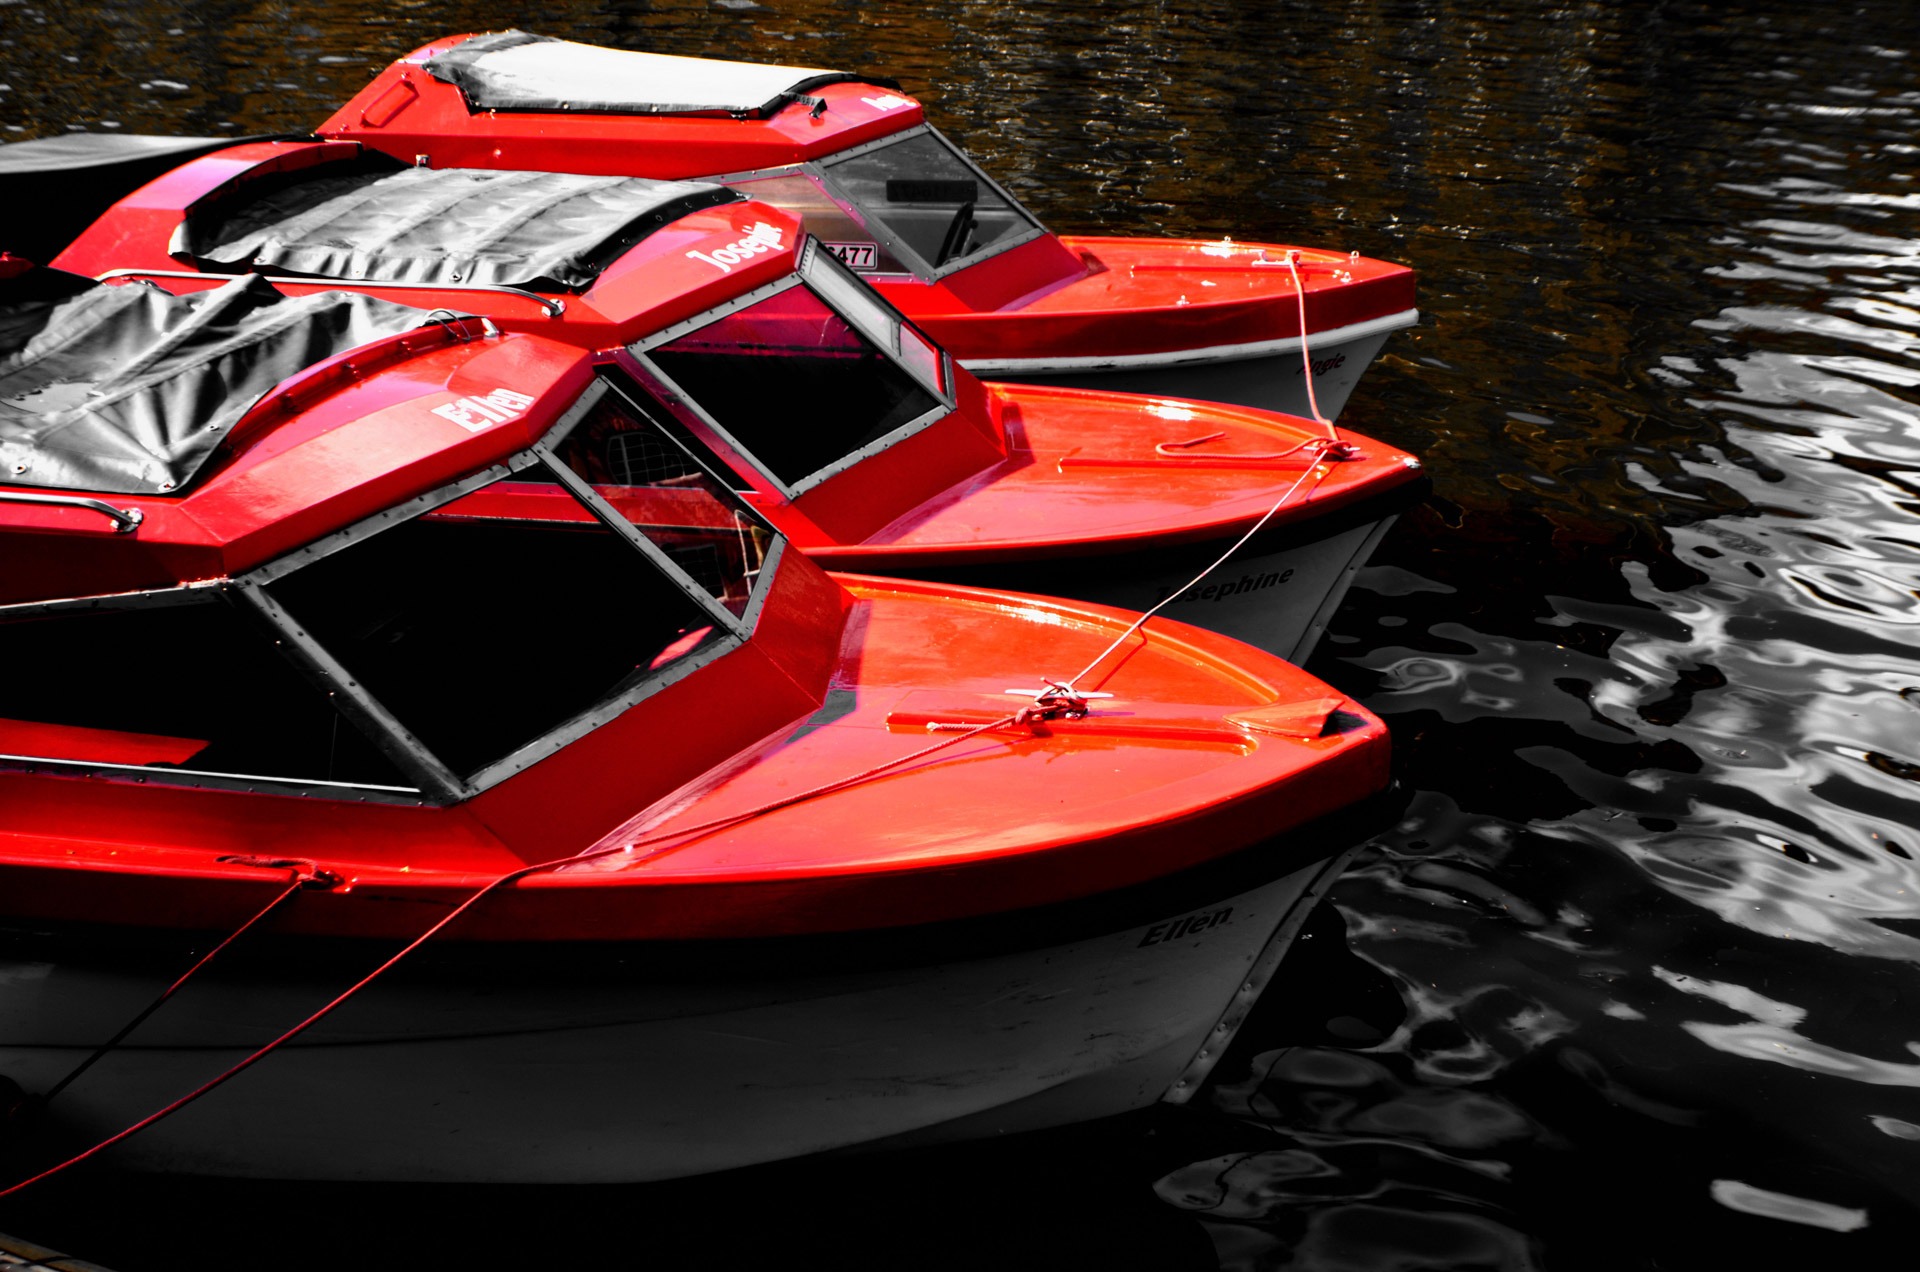
work, sea, water, boat, wheel, river, recreation, red, vehicle, business, motorboat, background, sports, boating, boats, seasons, motor, watercraft, motorsport, ecosystem, entertainment, water sport, jet ski, outdoor recreation, automotive exterior, watercraft rowing, powerboating, personal water craft